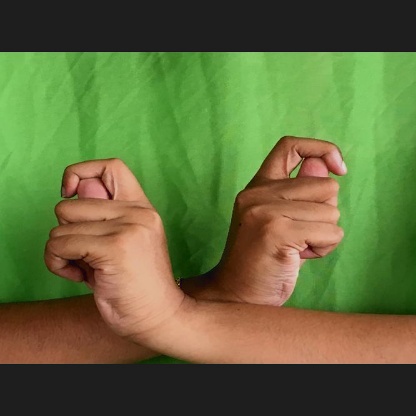
Mudra: Berunda